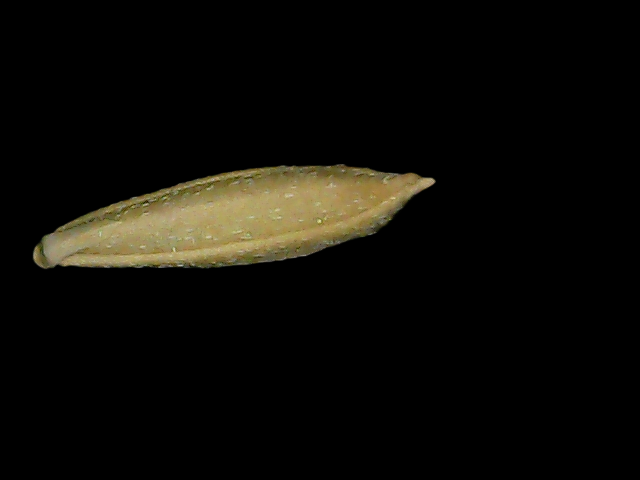
Rice variety: Bd49